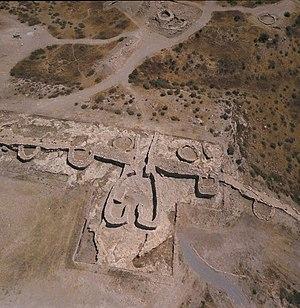
Los Millares est un village préhistorique situé à Santa Fe de Mondújar, à 17 km d'Almería, en Espagne. C'est l'un des gisements archéologiques les plus importants de l'Europe de l'Âge du cuivre ; il donne son nom à la Culture de Los Millares, qui s'étendit jusqu'à la Murcie, en passant par l'Andalousie, et jusqu'au Sud du Portugal.